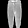
Label: Trouser